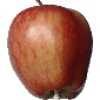
Label: Apple Red 1